Chubu Electric Power

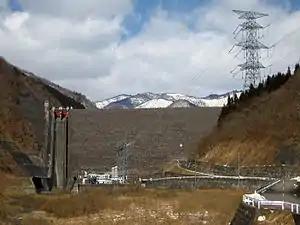
Kamiōsu Dam

On 6 May 2011, Prime Minister Naoto Kan requested the Hamaoka Nuclear Power Plant be shut down as an earthquake of magnitude 8.0 or higher is estimated 87% likely to hit the area within the next 30 years. Kan wanted to avoid a possible repeat of the Fukushima I nuclear accidents. On 9 May 2011, Chubu Electric decided to comply with the government request. In June, Chubu Electric received a ¥100 billion ($1.24 billion) loan from the Development Bank of Japan to finance natural gas purchases to make up the shortfall in power caused by the shutdown of Hamaoka. In July 2011, a mayor in Shizuoka Prefecture and a group of residents filed a lawsuit seeking the permanent decommissioning of the reactors at the power plant .